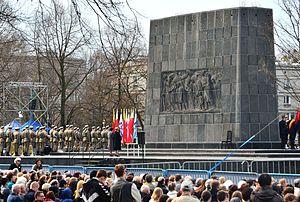
Le monument aux héros du ghetto, également appelé en français mais de façon imprécise mémorial du ghetto de Varsovie, est un monument du centre-ville de Varsovie, la capitale polonaise. Il est situé à proximité de l'endroit où commencèrent en avril 1943 les affrontements entre combattants juifs et soldats allemands lors du soulèvement du ghetto de Varsovie.